Frog Feast

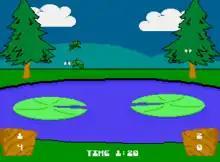
Gameplay screenshot (Neo Geo CD)

"Frog Feast" is an action game similar to the 1978 Gremlin arcade game "Frogs" (a clone of "Frogs" was released in 1982 as "Frog Bog" on the Intellivision, also known as "Frogs and Flies" on the Atari 2600). The game can be played by either a single-player against a computer-controlled opponent, or a second player. The objective of the game is to eat more flies than the other within a set time limit. Each frog jumps from one lilypad to the other, while a number of flies fly around the screen.